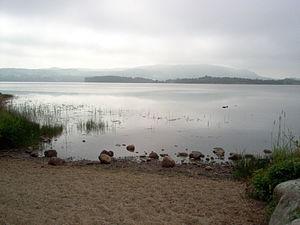
Klepp est une commune du comté norvégien de Rogaland.